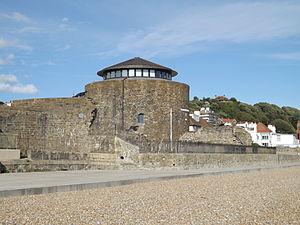
Miss Waters est un roman fantastique de l'écrivain britannique H. G. Wells, traité par ce dernier à la manière d'une fable.